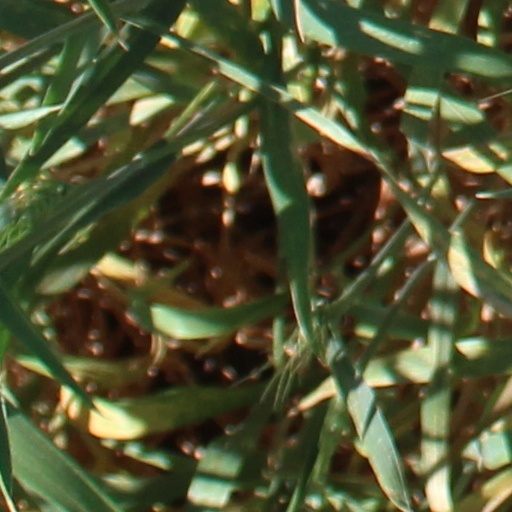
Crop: wheat